Starships (song)

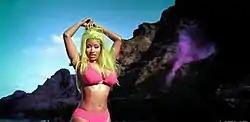
Minaj on a beach in Hawaii in the music video

The "Starships" video was filmed on Kualoa Ranch, Oahu Island, Hawaii, and the opening scene is from the Nā Pali Coast on the island of Kauaʻi in Hawaii. It was a three-day shoot, beginning on March 13, 2012. The video was directed by Anthony Mandler with extensive post-VFX produced by Leah Harmony and executed by a team of artists at Culver City-based post production company KILT. In an interview with Capital FM, Minaj called the video "very, very saucy" and her "best one yet". The video premiered on April 26, 2012, on MTV.